Anti-American sentiment in Russia

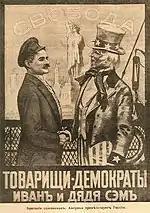
A 1917 Russian poster saying "Comrades democrats, Ivan and Uncle Sam"

Anti-American sentiment has been present in Russia for a long time, dating back to the Bolshevik Revolution in 1917. Relations were frozen until 1933, when the US President Franklin Roosevelt decided to establish diplomatic relations with the USSR. The US and the USSR fought alongside each other in World War II, but following the end of the war, the United States was opposed to the Soviet Union's military occupation and domination of Eastern Europe. As tensions grew into the Cold War, relations became hostile with large-scale war plans, but no direct war took place.